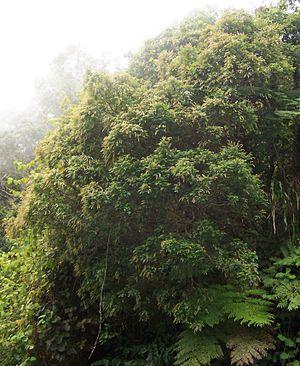
Le Tan Rouge est un arbre endémique des Mascareignes, de la famille des Cunoniacées.
Miel Vert est une foire agricole de l'île de La Réunion, un département d'outre-mer français dans le sud-ouest de l'océan Indien.